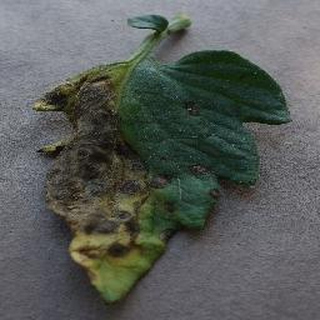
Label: tomato_early_blight